Neuroendocrine tumor

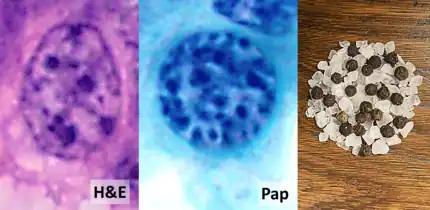
Nuclei of neuroendocrine tumors often show granular "salt-and-pepper" chromatin, as seen here on H&E stain and Pap stain.

Given the diverse secretory activity of NETs there are many other potential markers, but a limited panel is usually sufficient for clinical purposes. Aside from the hormones of secretory tumors, the most important markers are: